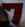
Number: 7